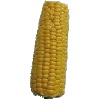
Label: Corn 1